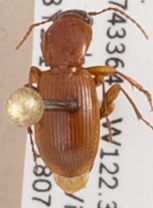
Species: Pterostichus pumilus
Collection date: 2018-07-24
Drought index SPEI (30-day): -1.13
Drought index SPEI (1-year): -0.62
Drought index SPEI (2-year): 0.71